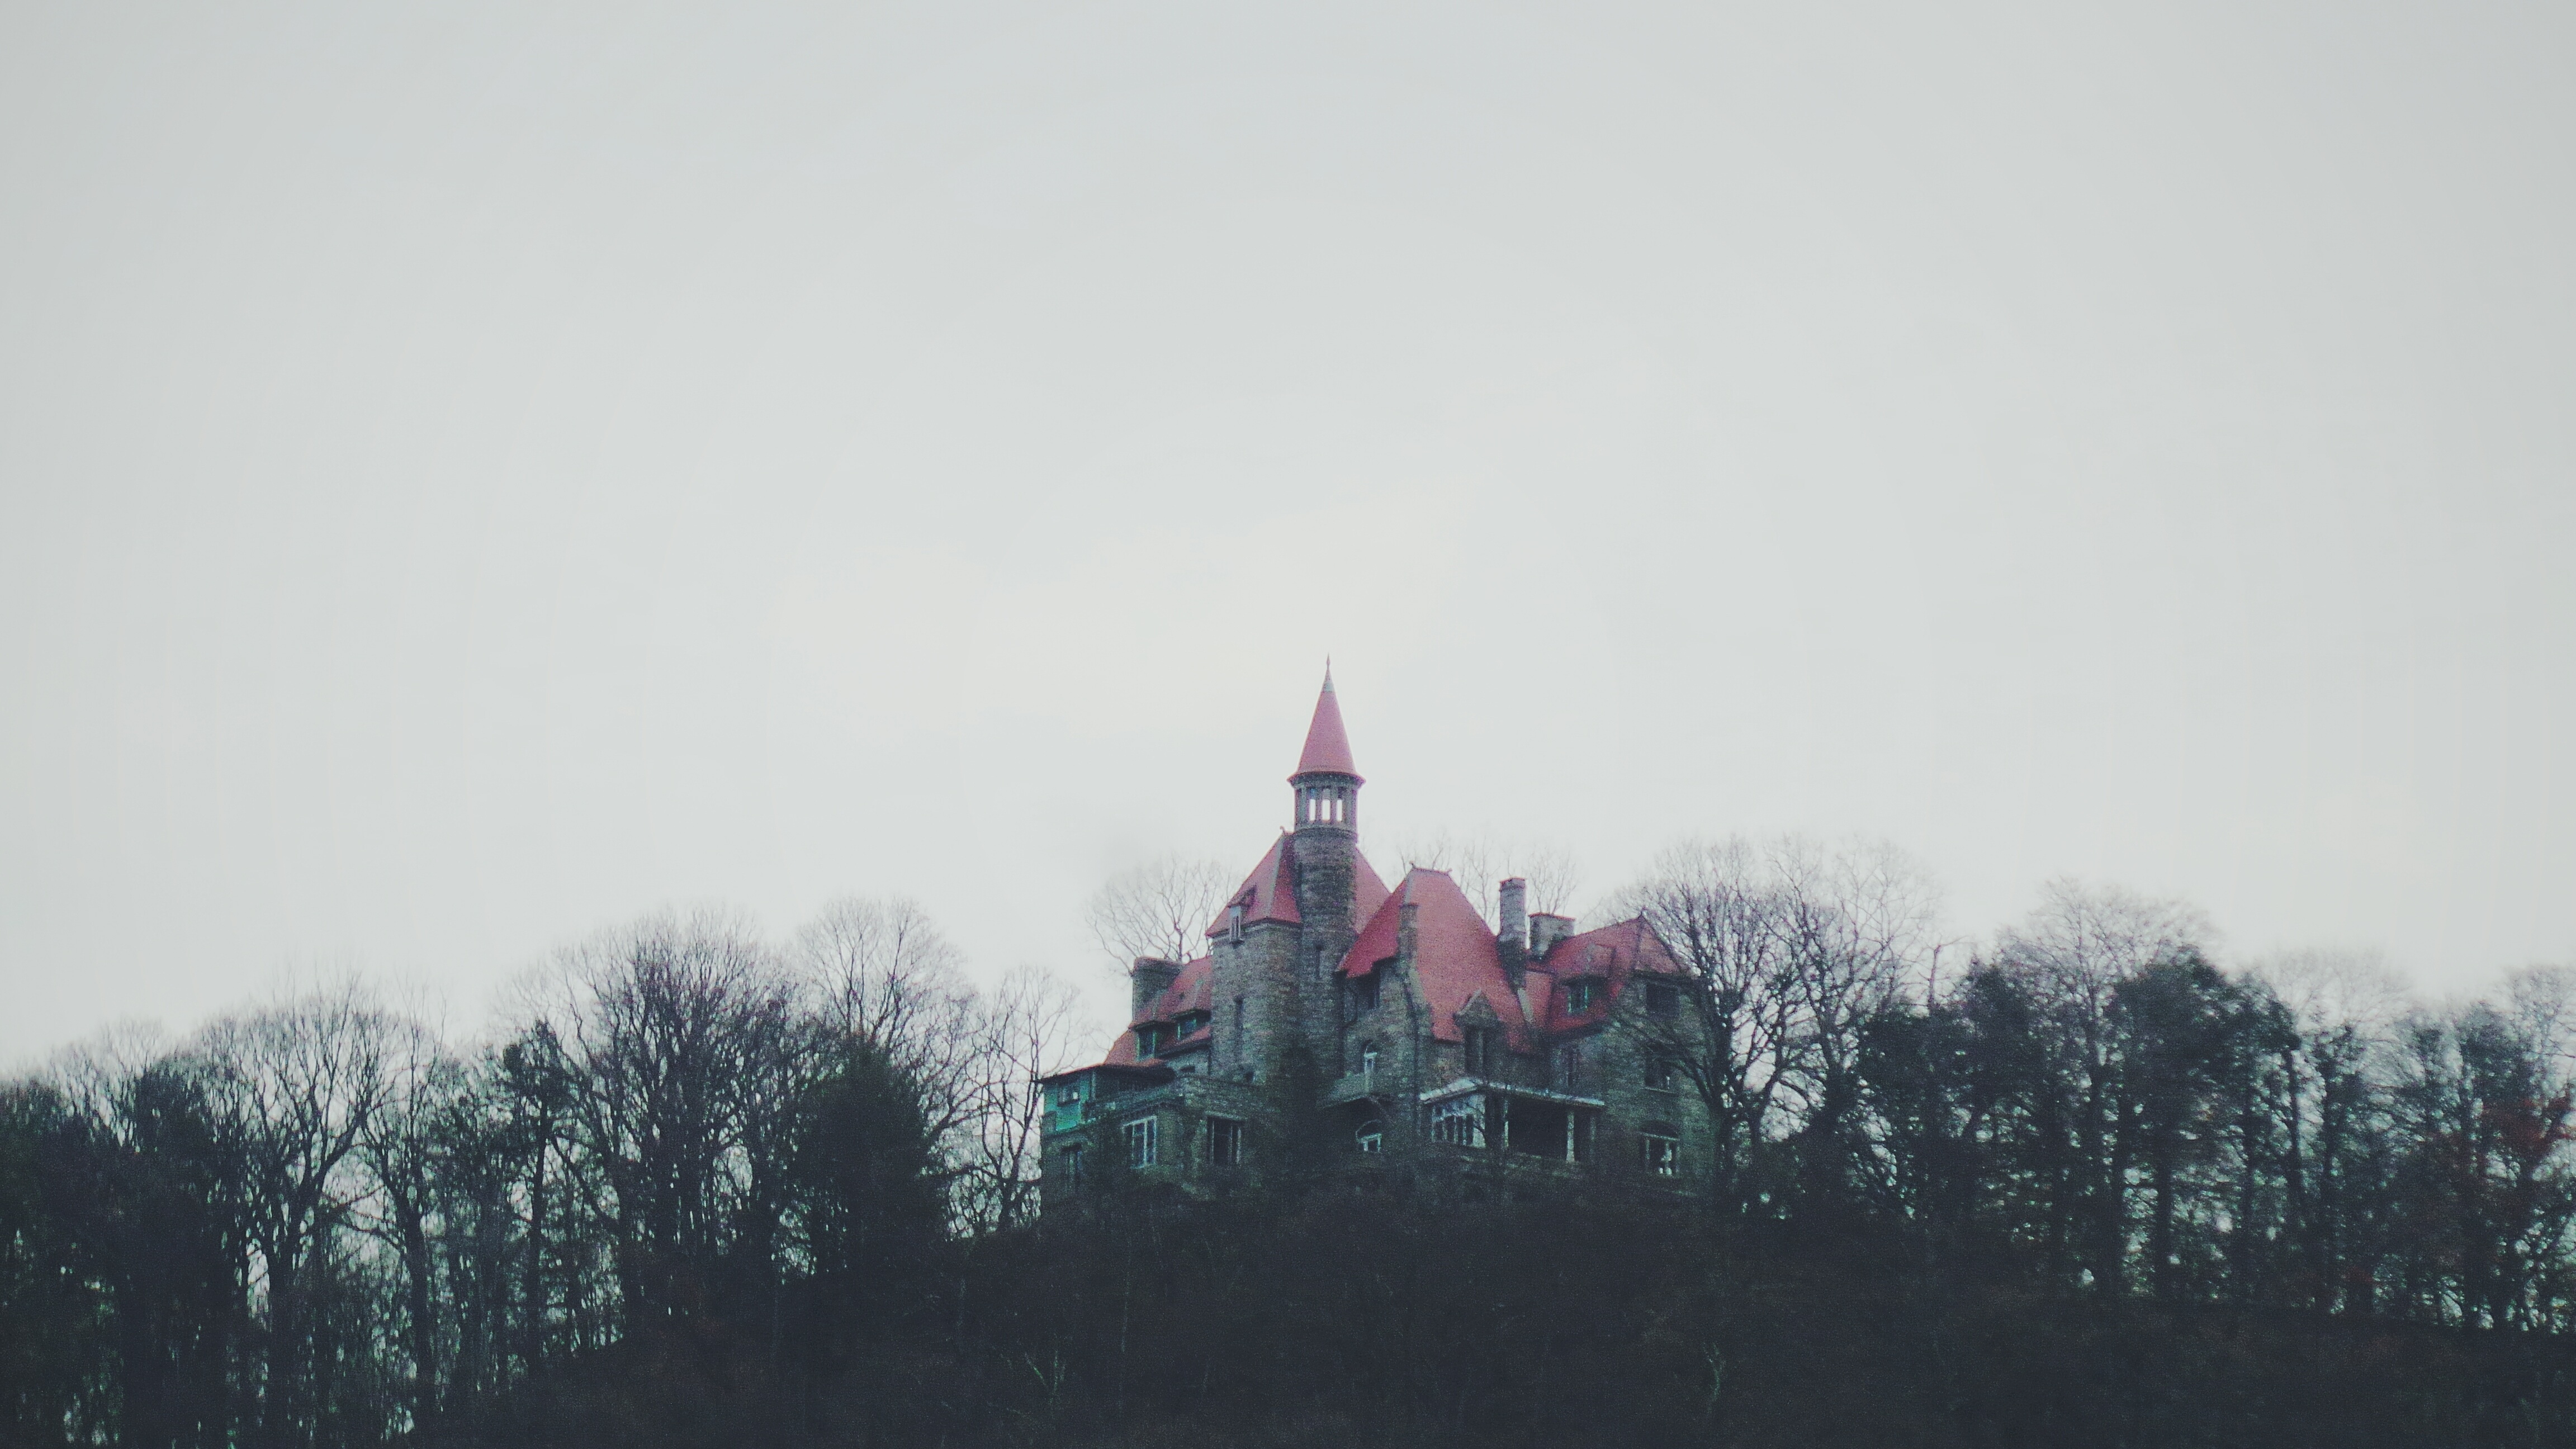
mountain, snow, winter, sky, fog, mist, skyline, morning, evening, tower, weather, atmospheric phenomenon, atmosphere of earth